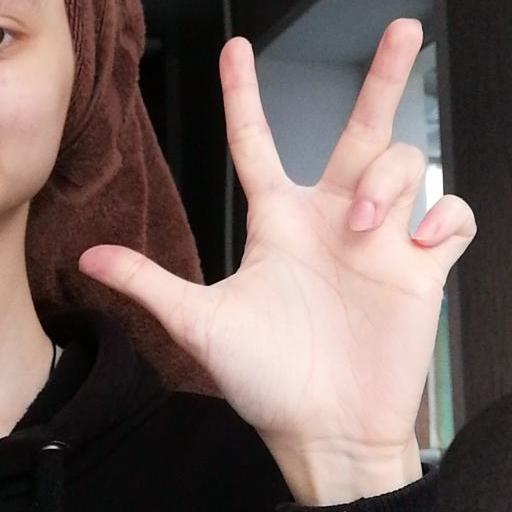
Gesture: three2